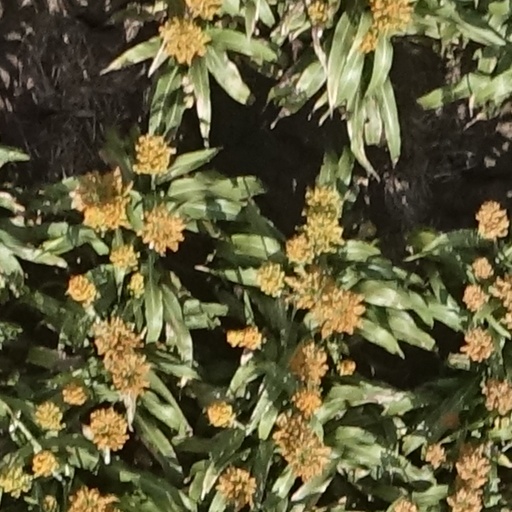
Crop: sorghum